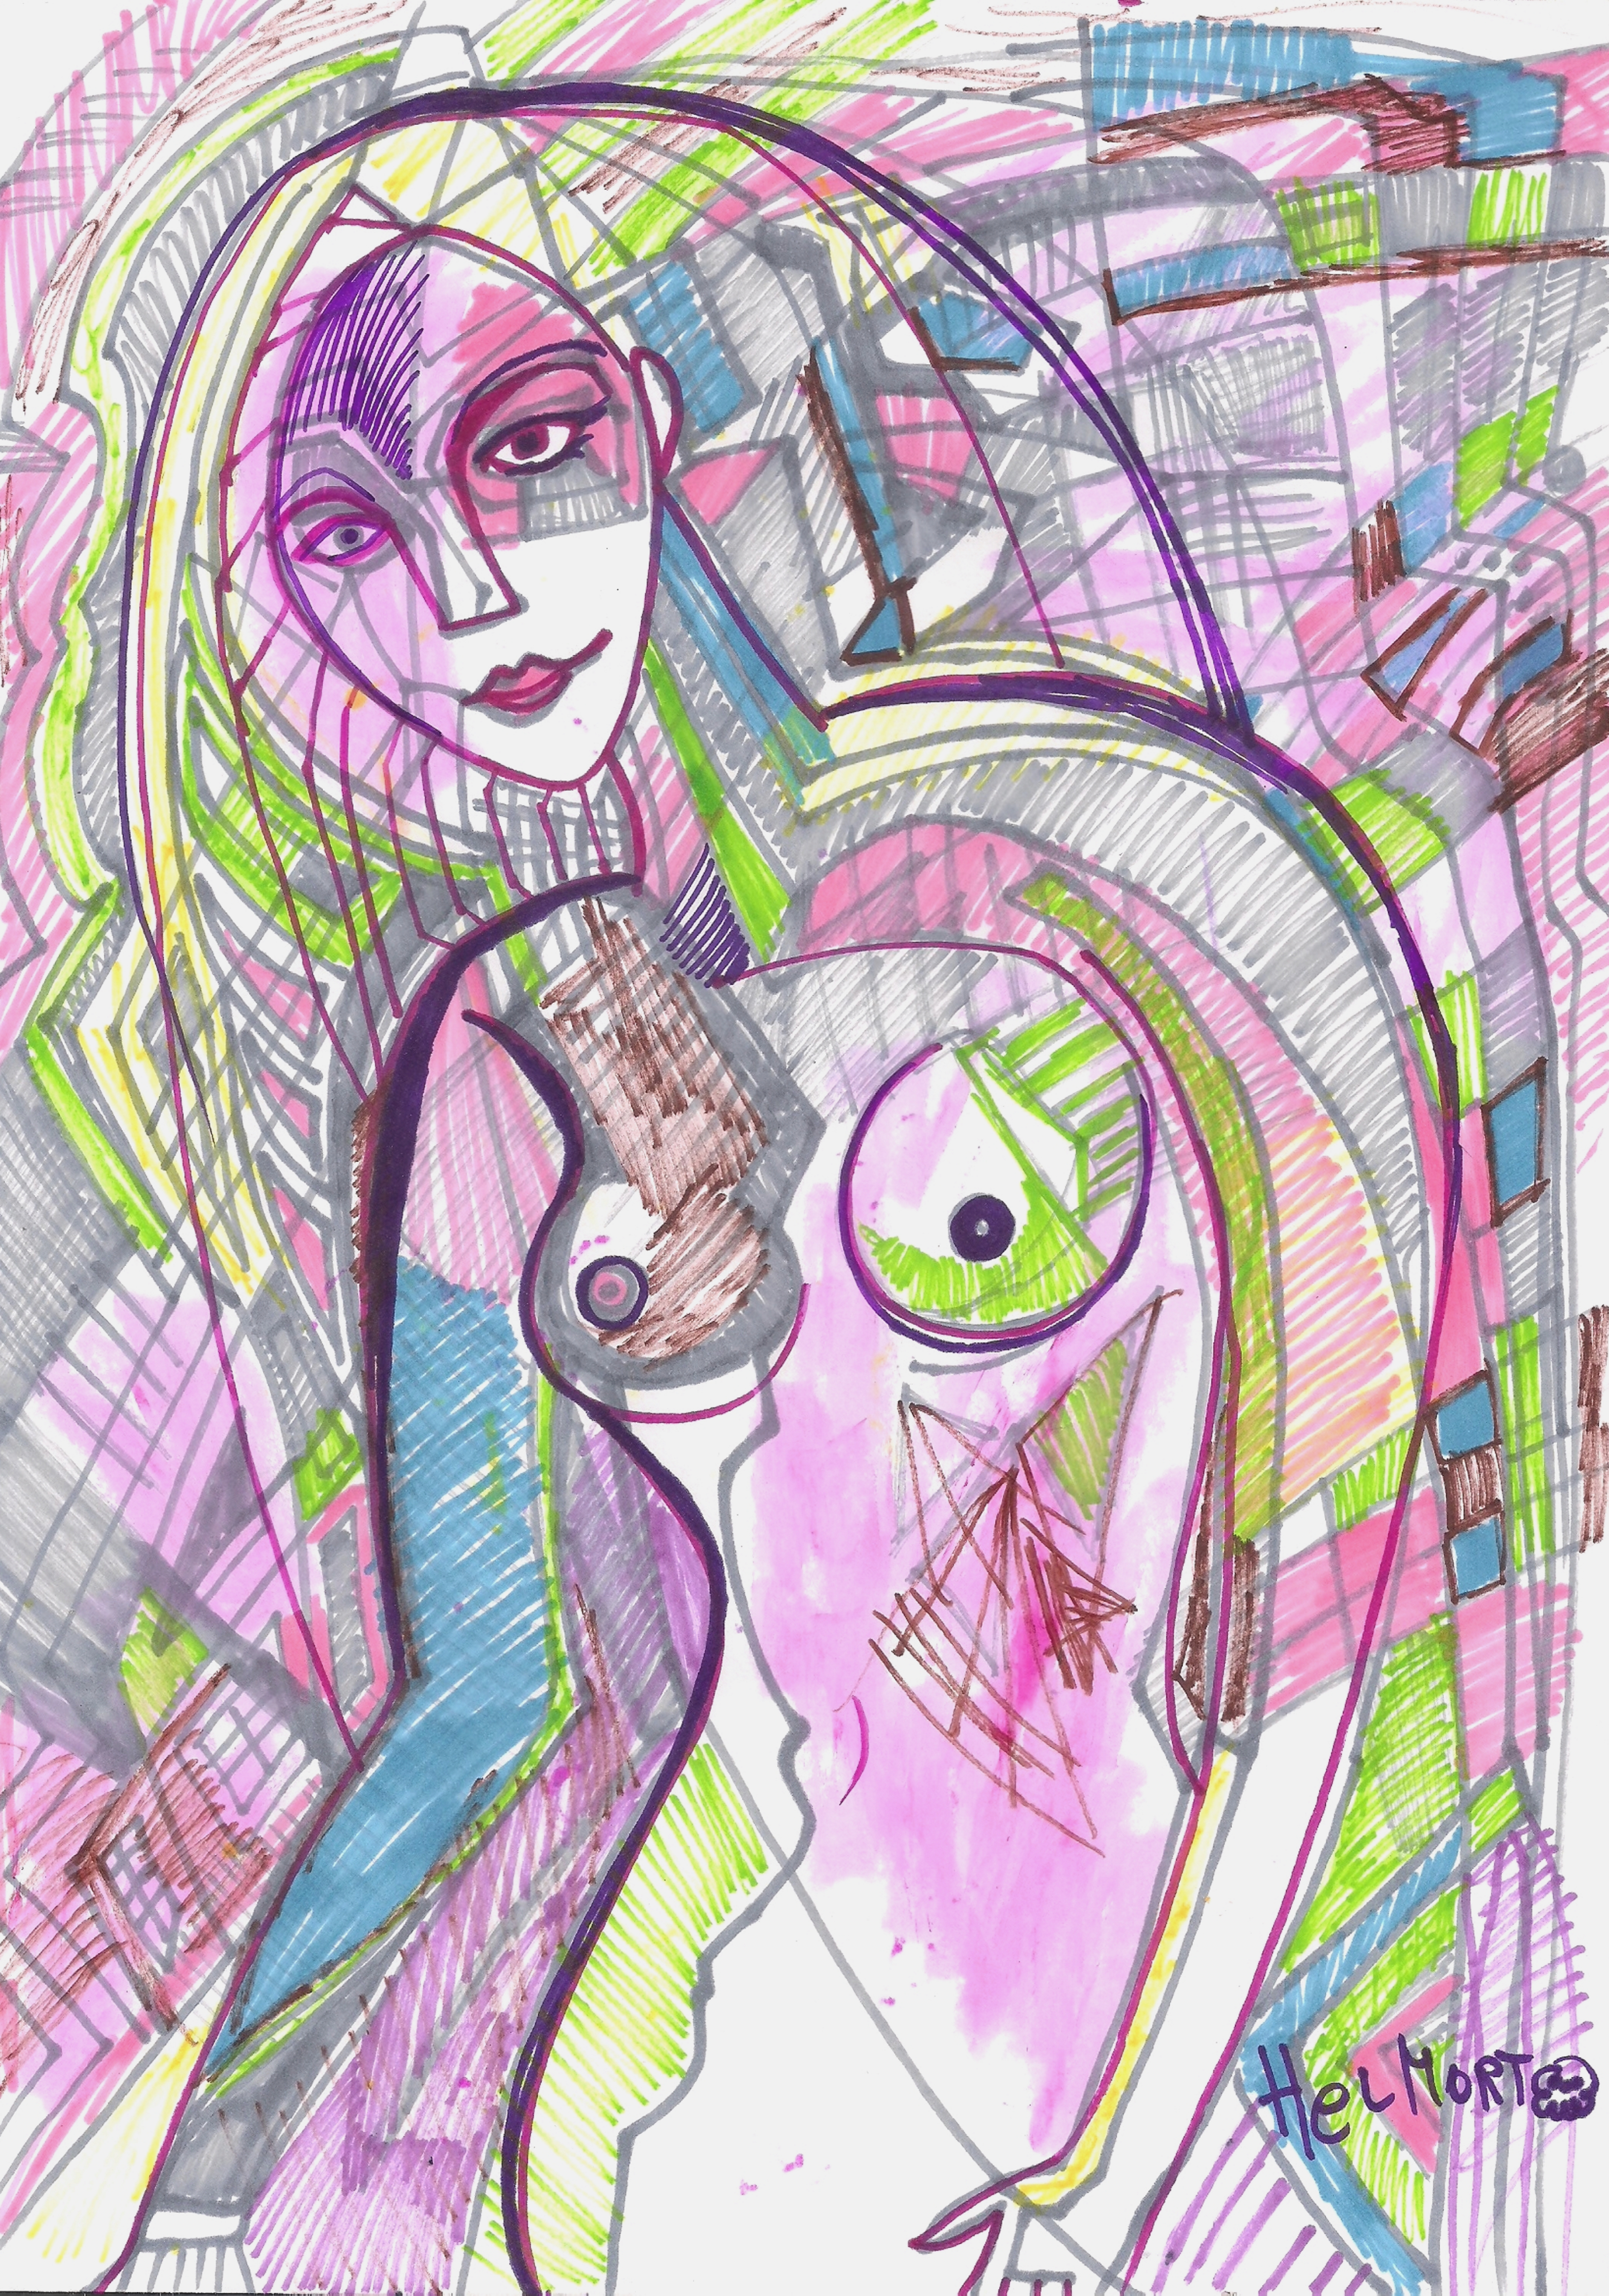
painting, art, artist, artwork, drawing, contemporary art, photography, illustration, paint, love, design, sketch, fine art, abstract art, creative, abstract, acrylic painting, nature, watercolor, art gallery, oil painting, gallery, modern art, abstract painting, digital art, contemporary painting, art collector, style, girl, woman, fashion, mort, purple, magenta, violet, pink, Colorfulness, lavender, visual arts, graphics, Art paint, creative arts, line art, graffiti, doodle, graphic design